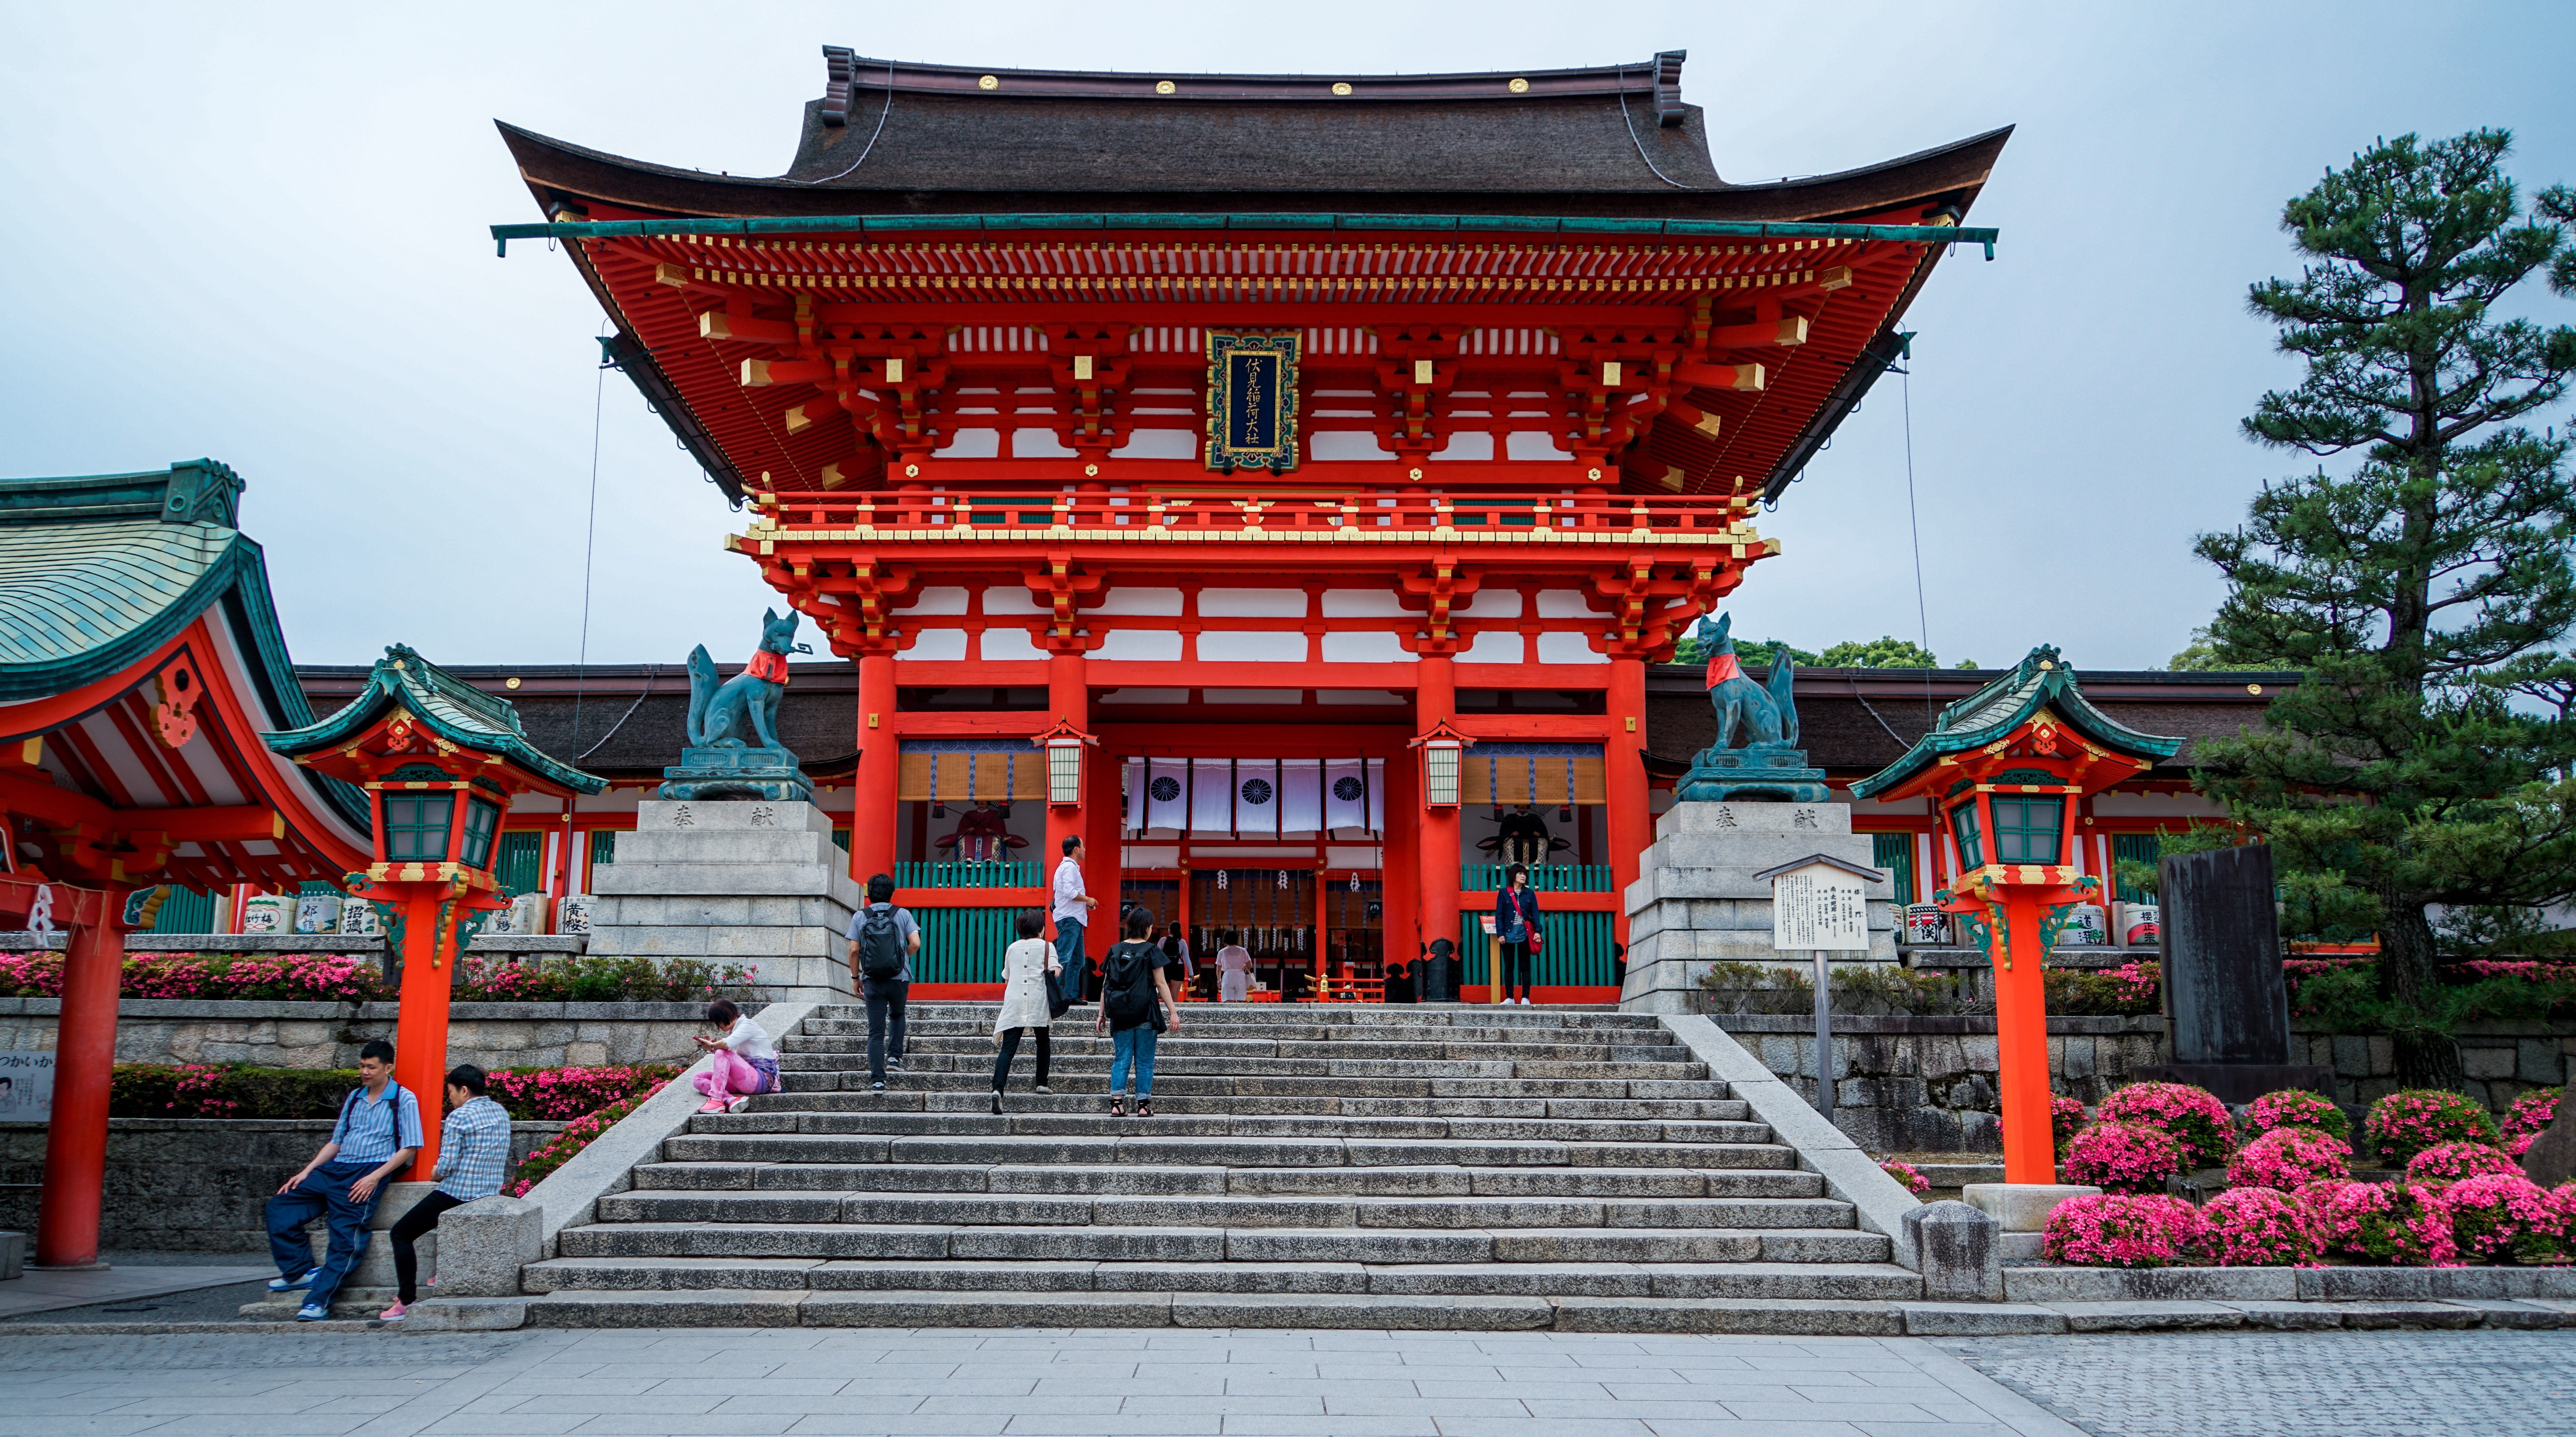
architecture, building, palace, travel, red, tower, asia, landmark, sightseeing, attraction, tourism, japan, place of worship, spiritual, religious, temple, japanese, shrine, torii, kyoto, culture, famous, chinese architecture, oriental, traditional, pagoda, fushimi inari taisha shrine, hindu temple, historic site, shinto shrine